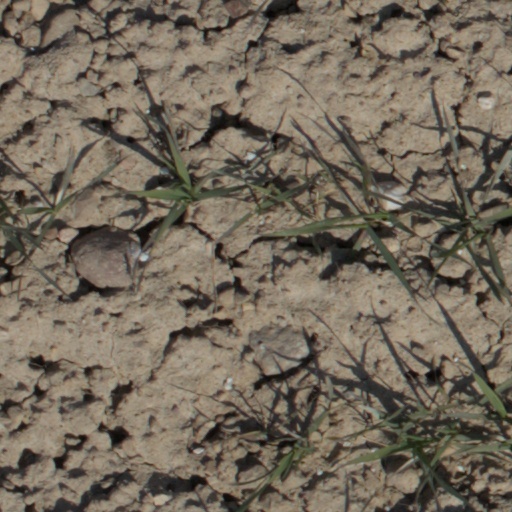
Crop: wheat